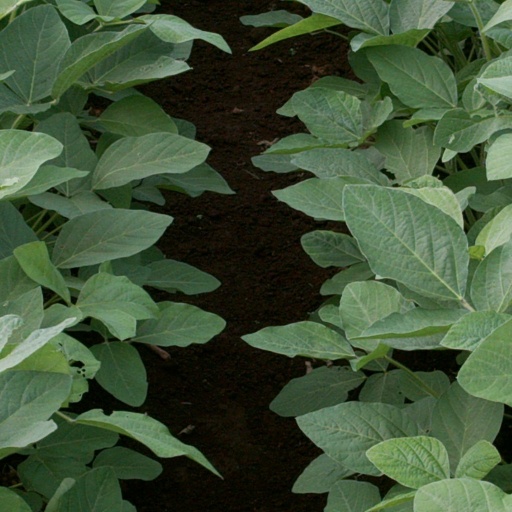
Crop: soybean